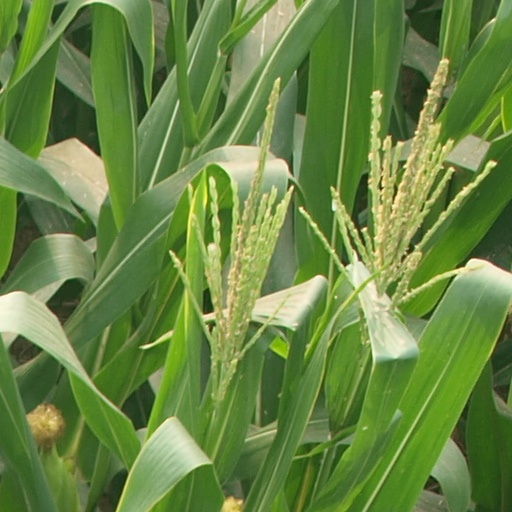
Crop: maize; corn